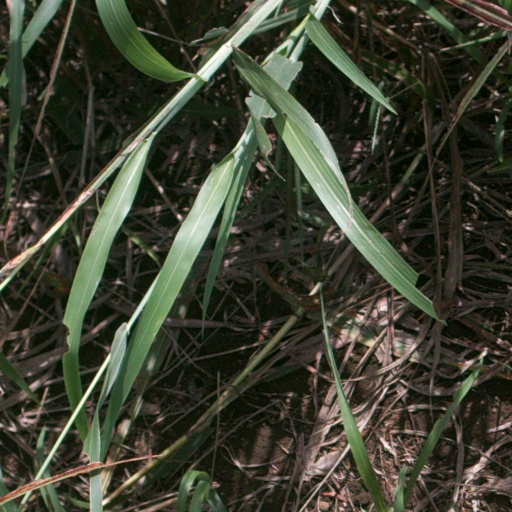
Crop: sorghum